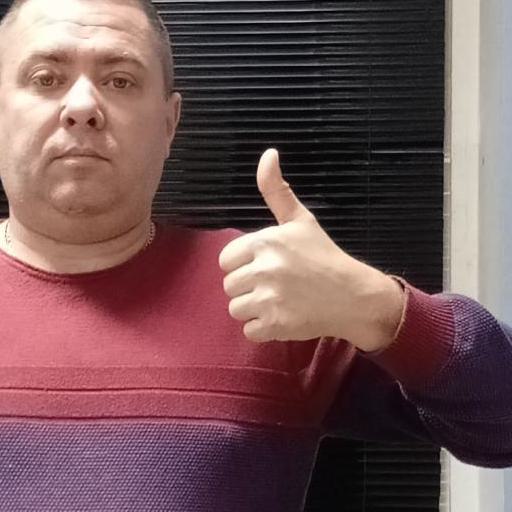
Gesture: like